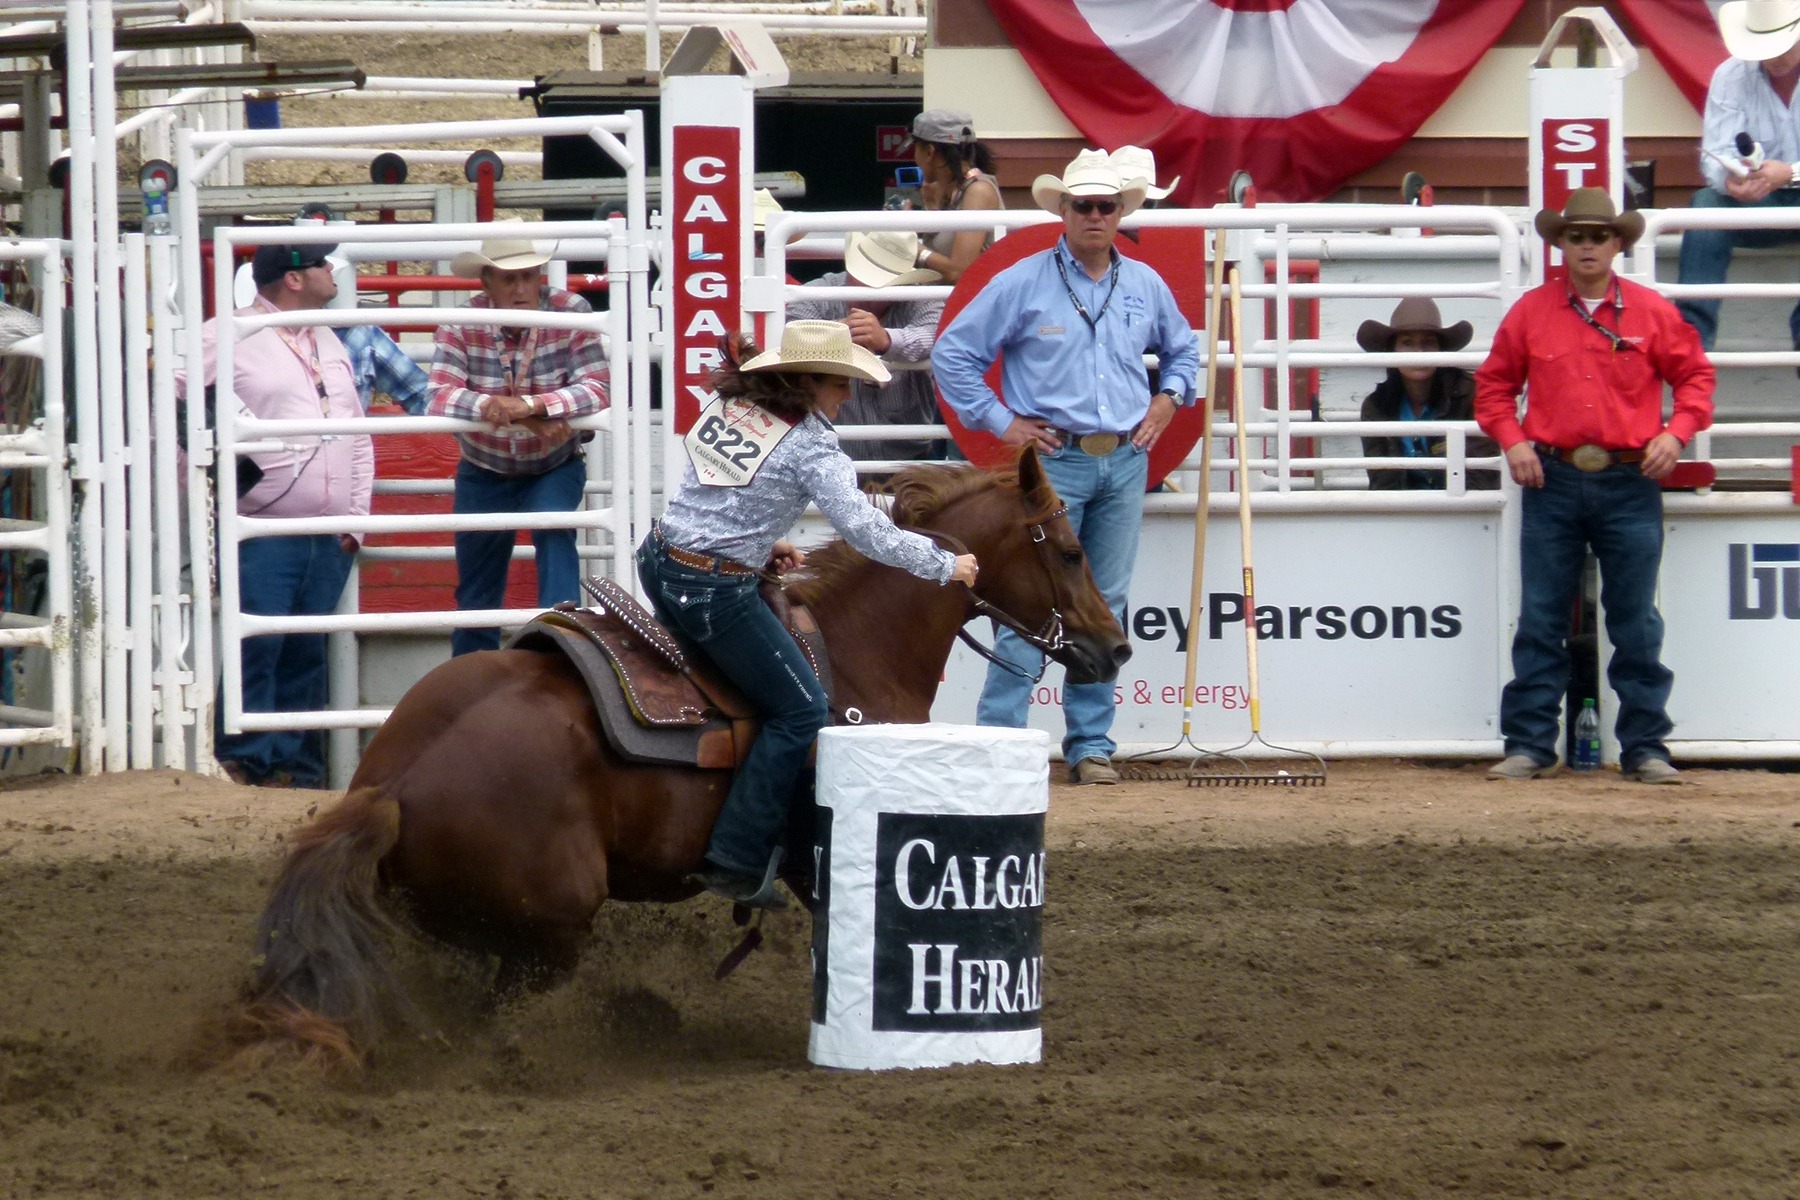
person, animal, rider, horse, sports, canada, event, tourist attraction, alberta, fair, rodeo, stampede, western riding, traditional sport, barrel racing, outdoor activity, animal sports, equestrian sport, reining, bull riding, calfary